Turks in Space

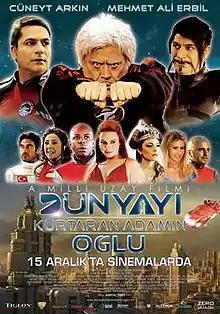
Original theatrical release poster

Dünyayı Kurtaran Adam'ın Oğlu (literally The Son of the Man who Saved the World and regularly titled Turks in Space in English) is a 2006 Turkish science fiction action comedy film directed by Kartal Tibet and the sequel to "Dünyayı Kurtaran Adam" ("The Man Who Saved the World"). Actor/martial artist Cüneyt Arkın reprises his role.